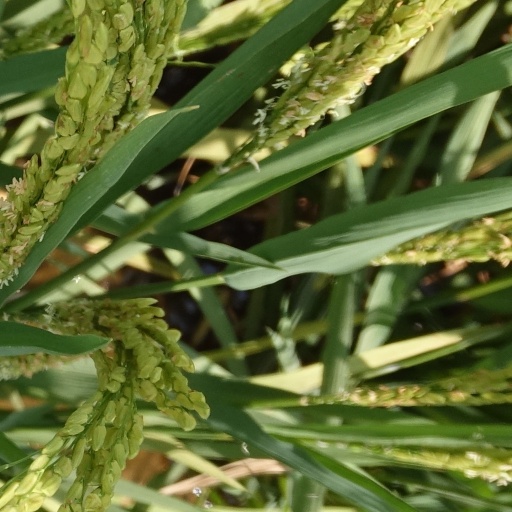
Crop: rice